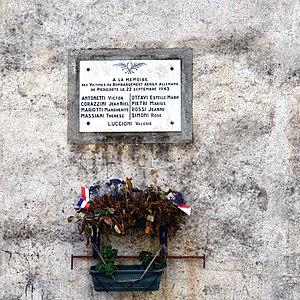
Piedicorte-di-Gaggio est une commune française située dans la circonscription départementale de la Haute-Corse et le territoire de la collectivité de Corse. Elle appartient à l'ancienne piève de Rogna dont elle était le chef-lieu.